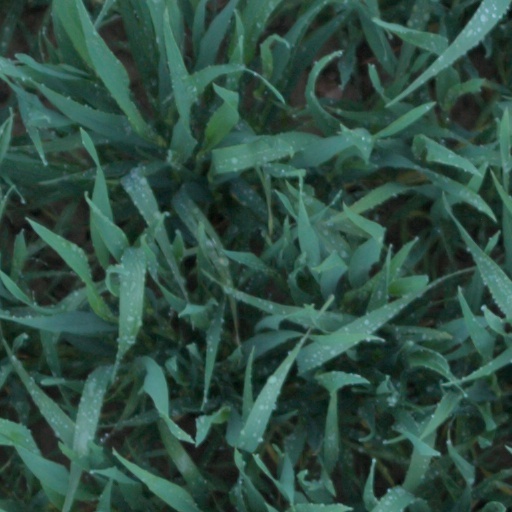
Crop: wheat